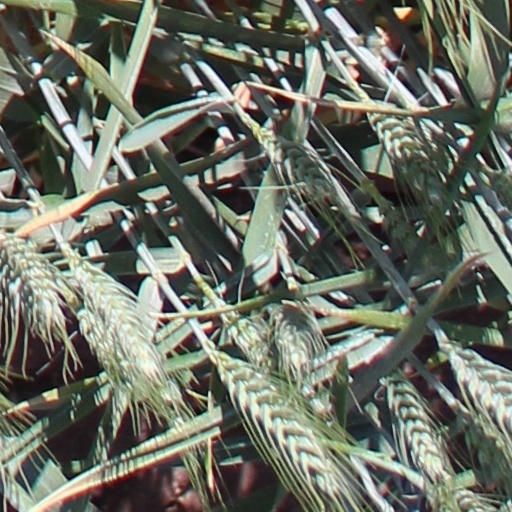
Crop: wheat